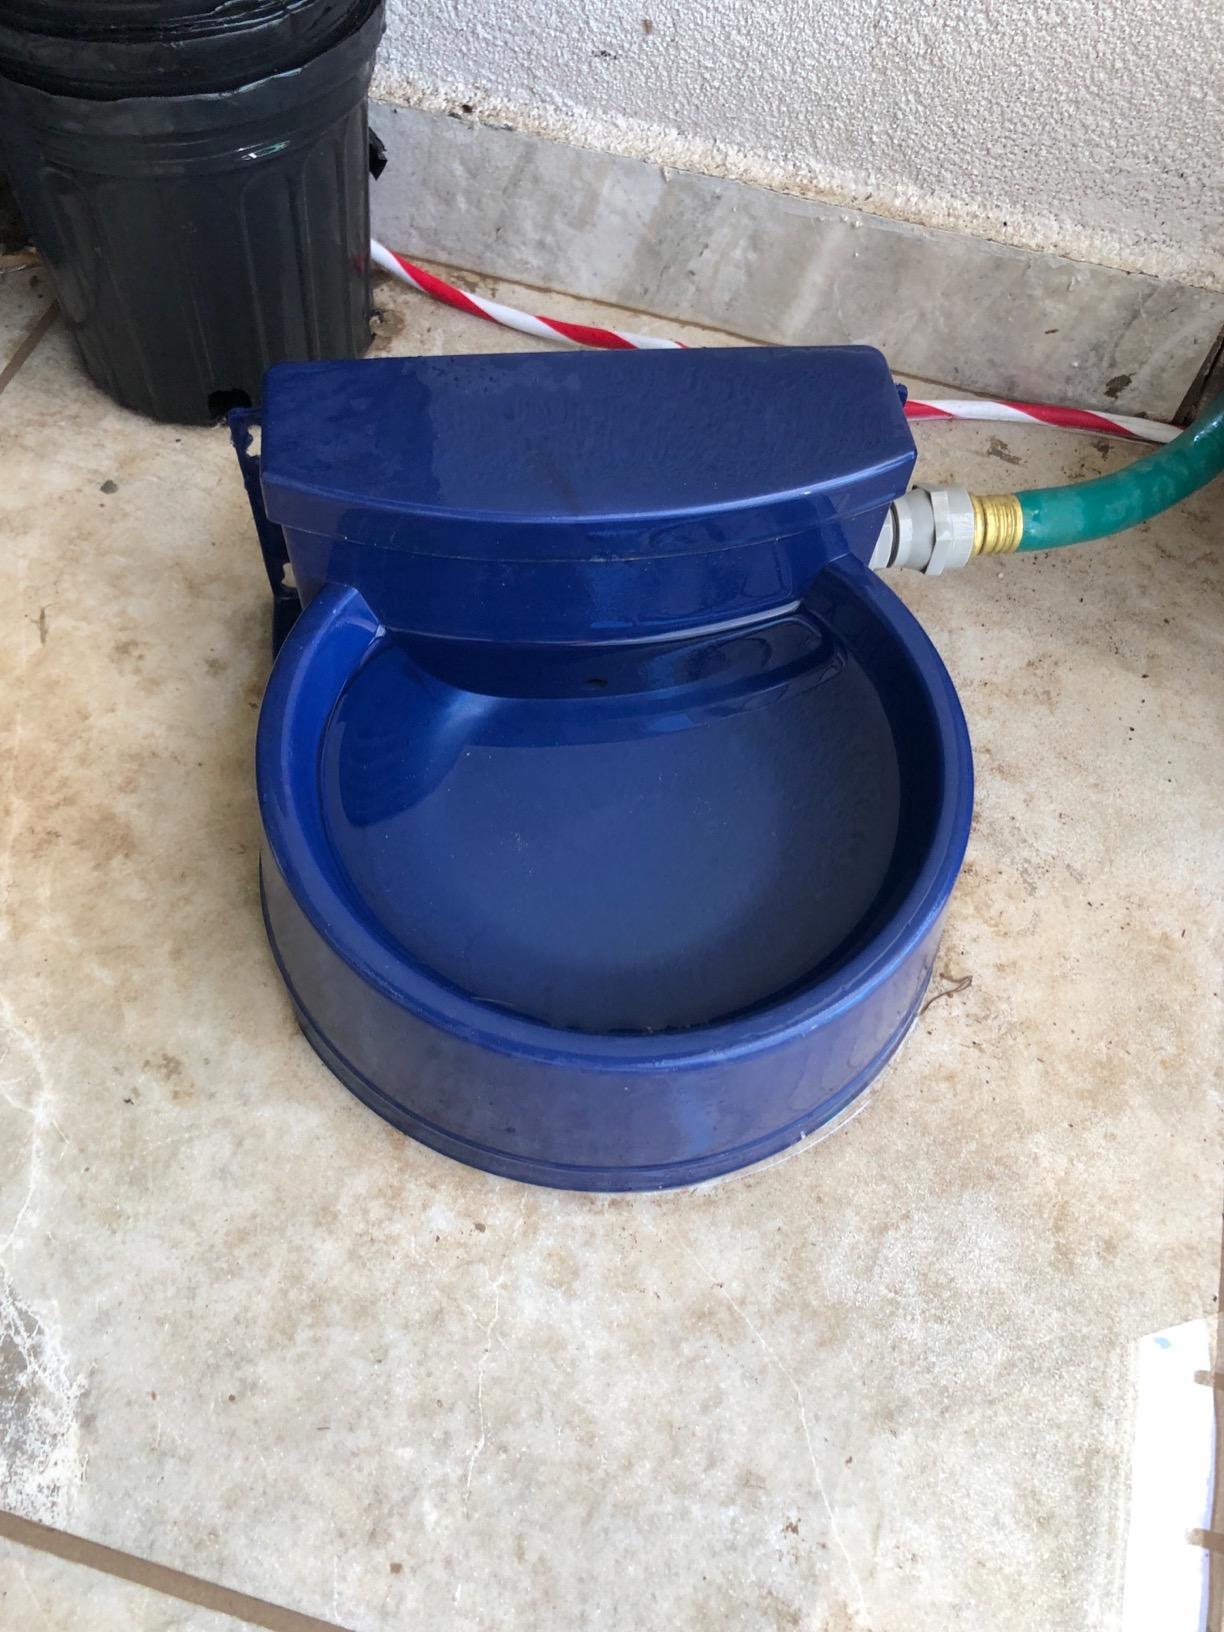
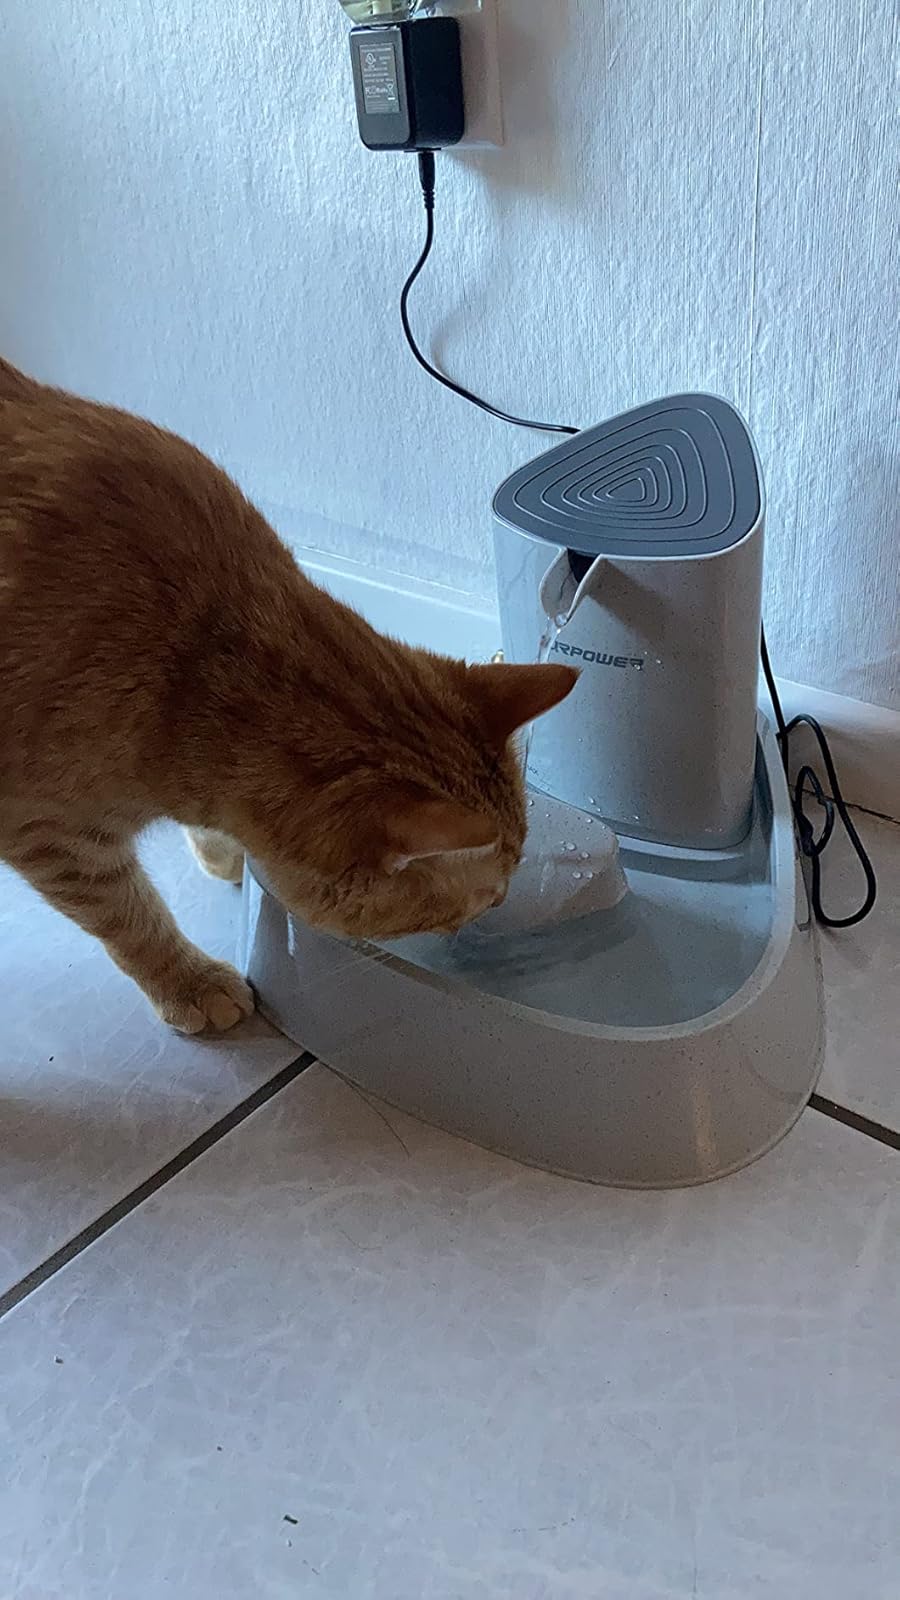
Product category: items_bowl
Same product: no